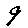
Label: 9